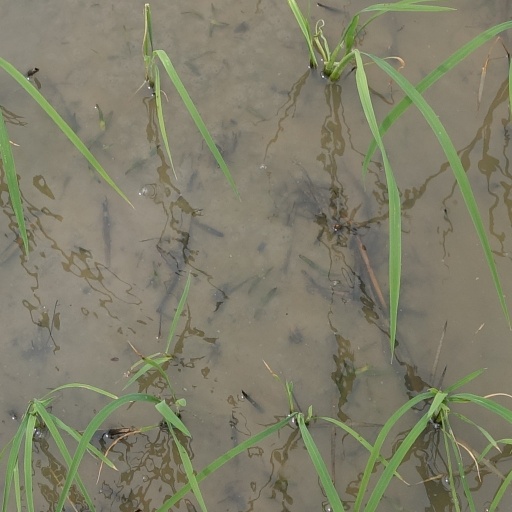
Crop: rice